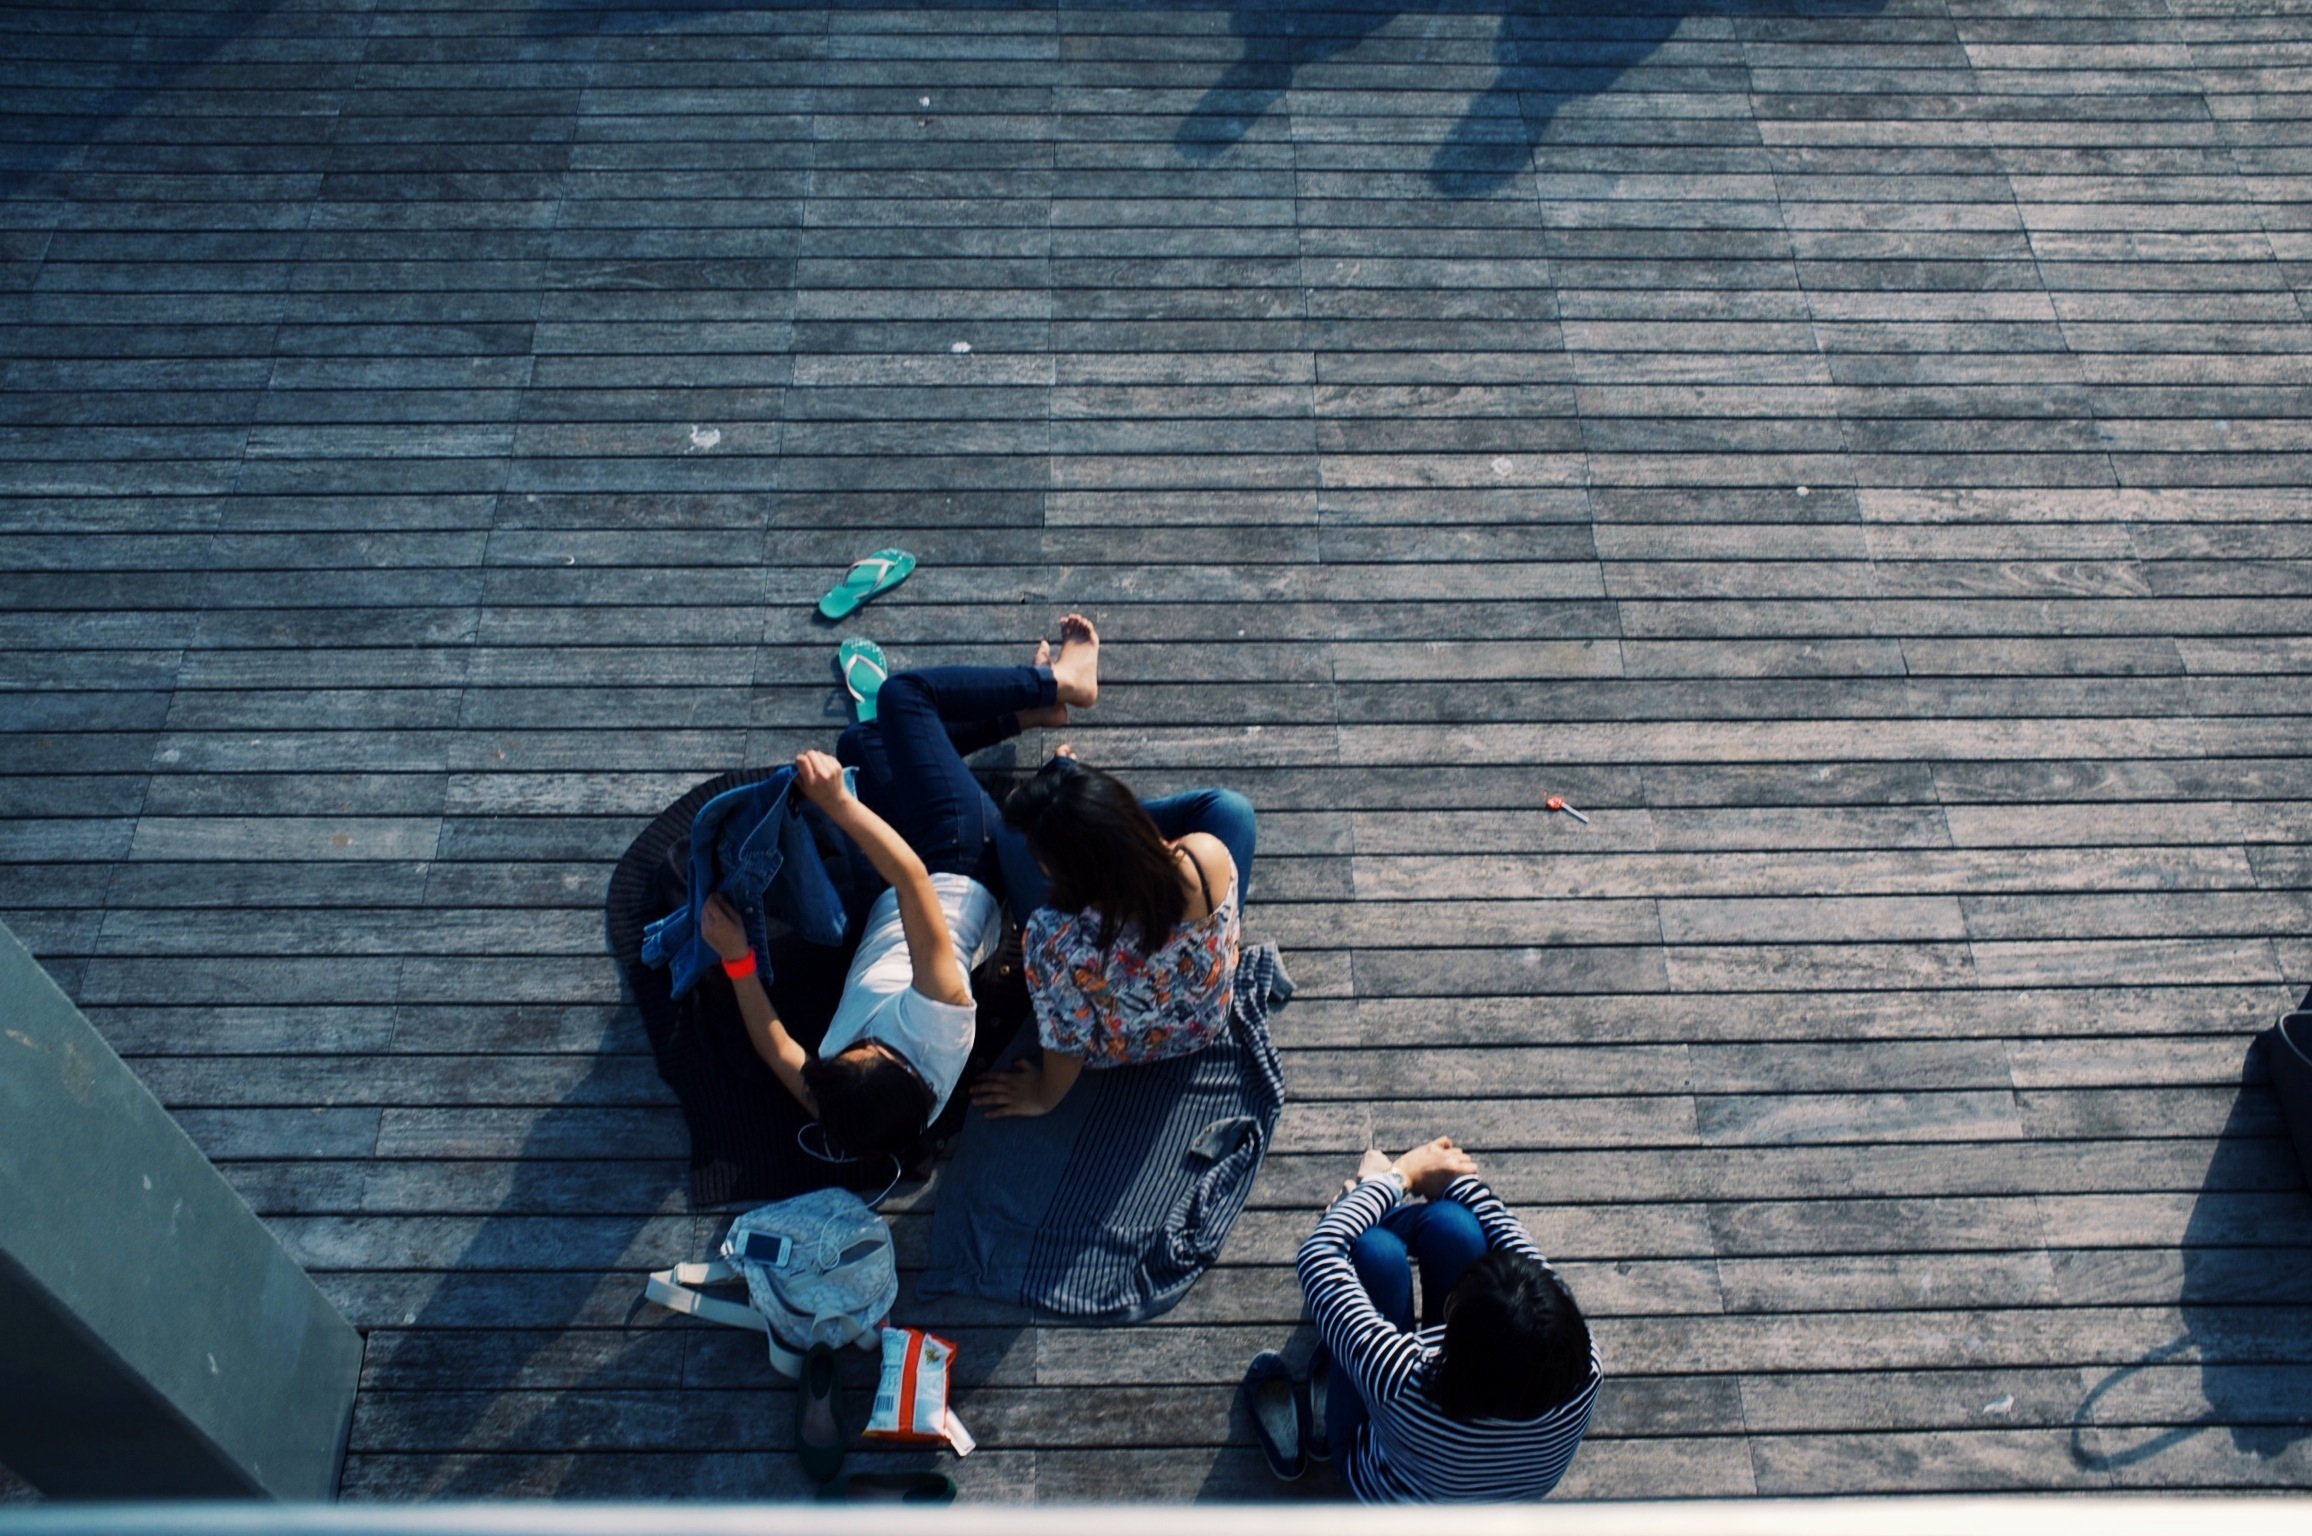
deck, wood, spring, color, sitting, bag, blue, black, lying down, girls, sandals, photograph, chilling, chips